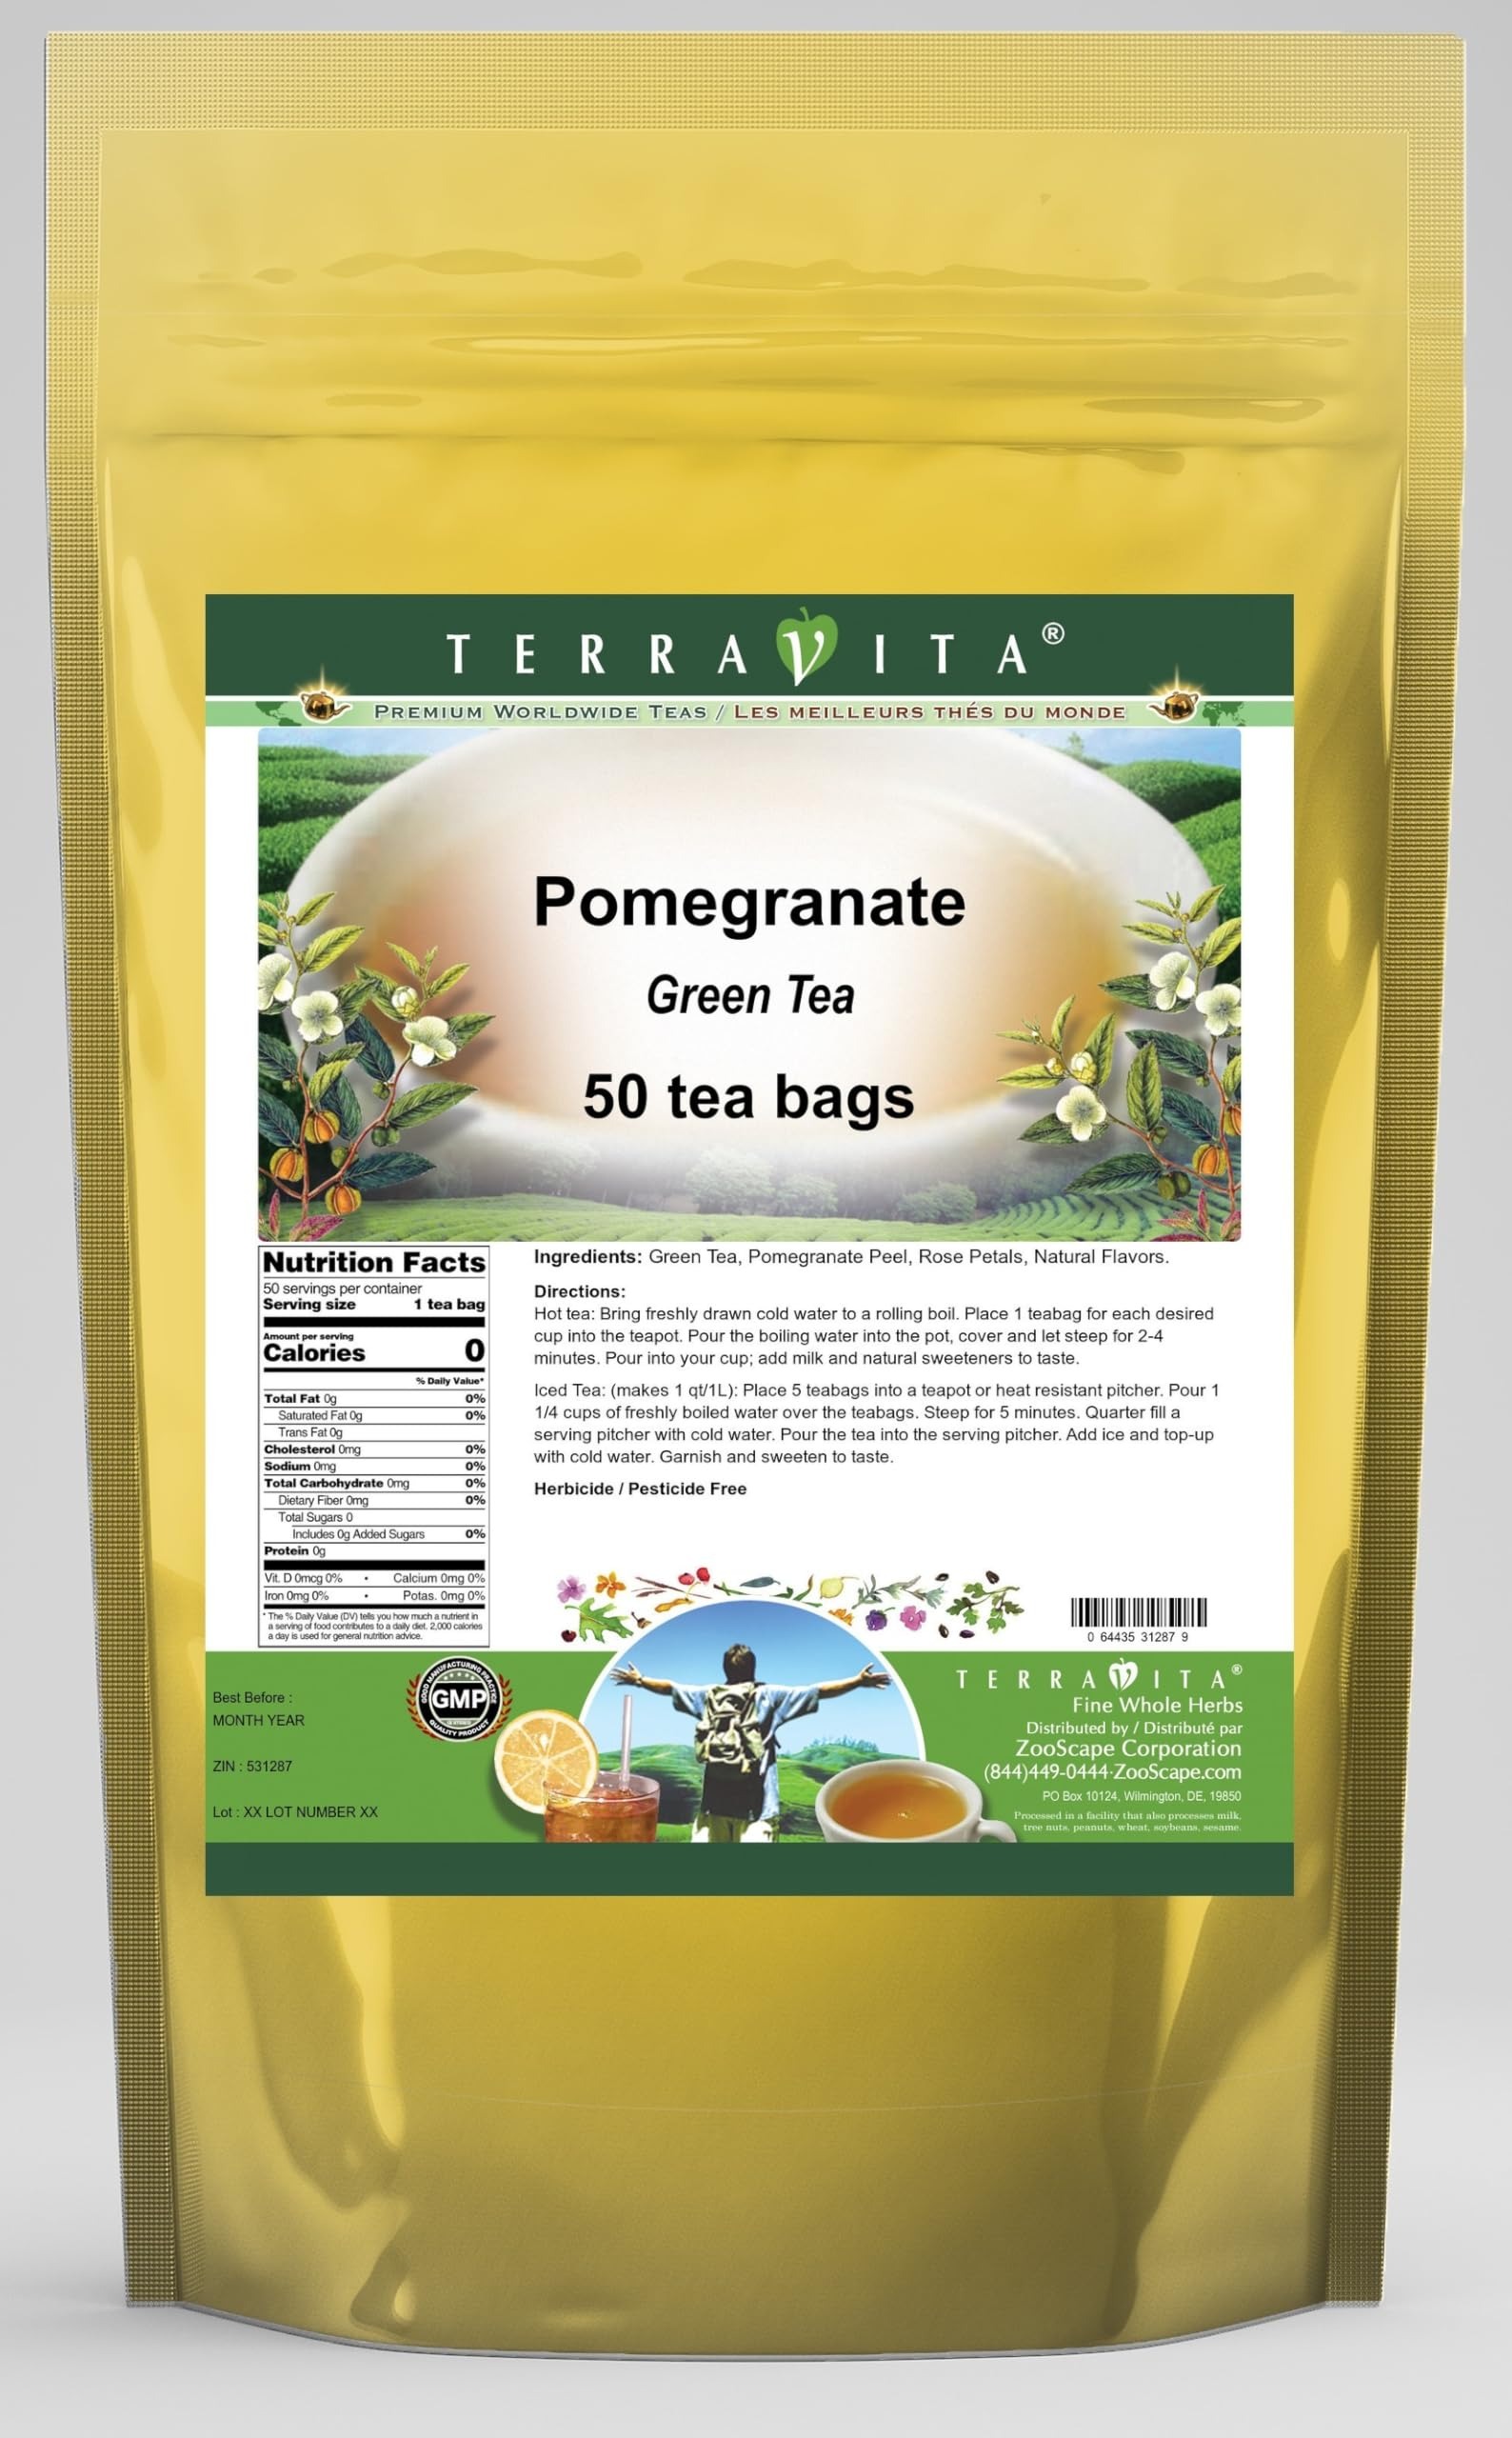
Item Name: Pomegranate Green Tea (50 tea bags, ZIN: 531287) - 2 Pack
Bullet Point 1: Our Pomegranate Green Tea is a tasty flavored Green tea with Pomegranate Peel and Rose Petals that will refresh you with its terrific taste! - Ingredients: Green tea, Pomegranate Peel, Rose Petals and natural pomegranate flavor.
Bullet Point 2: No fillers.
Bullet Point 3: Manufacturer: TerraVita
Bullet Point 4: Size: 50 tea bags
Bullet Point 5: Green Tea Bags - Packed in a convenient upright pouch!
Product Description: Our Pomegranate Green Tea is a tasty flavored Green tea with Pomegranate Peel and Rose Petals that will refresh you with its terrific taste! - Ingredients: Green tea, Pomegranate Peel, Rose Petals and natural pomegranate flavor. - Hot tea brewing method: Bring freshly drawn cold water to a rolling boil. Place 1 teabag for each desired cup into the teapot. Pour the boiling water into the pot, cover and let steep for 2-4 minutes. Pour into your cup; add milk and natural sweeteners to taste. - Iced tea brewing method: (to make 1 liter/quart): Place 5 teabags into a teapot or heat resistant pitcher. Pour 1 1/4 cups of freshly boiled water over the teabags. Steep for 5 minutes. Quarter fill a serving pitcher with cold water. Pour the tea into the serving pitcher. Add ice and top-up with cold water. Garnish and sweeten to taste. - TerraVita is an exclusive line of premium-quality, natural source products that use only the finest, purest and most potent ingredients found around the world. TerraVita is hallmarked by the highest possible standards of purity, potency, stability and freshness. All of our products are prepared with the highest elements of quality control, from raw materials through the entire manufacturing process, up to and including the moment that the bottles or bags are sealed for freshness and shipped out to you. Our highest possible standards are certified by independent laboratories and backed by our personal guarantee. - TerraVita exists to meet and ensure your family's health and wellness without the harmful effects of chemicals and health products. We strive to make all of our products affordable and reliable and are constantly searching the market to maintain our affordability and to look for new ways to serve you and the ones you love. TerraVita has bec
Value: 100.0
Unit: Count

Price: 38.92